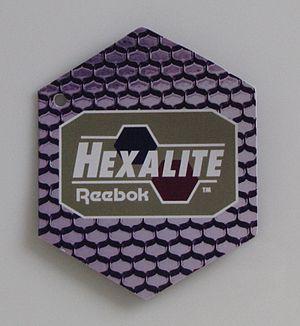
Le logo Hexalite de Reebok.
Reebok est un équipementier sportif américain d'origine anglaise fondé en 1895 à Bolton dans le Grand Manchester, filiale du groupe allemand Adidas depuis 2005.